Live by the sword, die by the sword

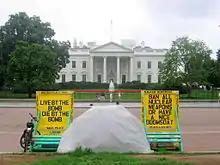
"Live by the bomb die by the bomb" at the White House Peace Vigil, started by Thomas in 1981.

"Live by the sword, die by the sword" is a proverb in the form of a parallel phrase, derived from the Gospel of Matthew (Matthew 26): "Then said Jesus unto him, Put up again thy sword into his place: for all they that take the sword shall perish with the sword."